Midland (band)

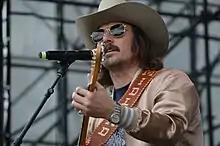
Mark Wystrach in 2018

The band Midland was formed in Dripping Springs, Texas. The trio met separately around Los Angeles, where Jess Carson and Cameron Duddy were in a number of bands through a number of years. After Carson left L.A., Duddy and Mark Wystrach met and formed a country-rock band called The Young Whiskey. The trio met up in Jackson Hole, Wyoming, for Cameron Duddy's wedding in August 2013; both Wystrach and Carson acted as groomsmen. As Duddy recalls the story, Carson and Wystrach arrived in Jackson Hole for the wedding a week early. After playing songs together on the front porch of Carson's cabin, they proposed starting a project together. Six months later, in January 2014, Duddy called Carson and Wystrach to suggest that they record some songs, and they went to the Sonic Ranch recording studio in El Paso, Texas to record for 10 days. As stated by Mark Wystrach, "when we went to the Sonic Ranch, we became a band. We walked away believing in what had happened." Wystrach and Duddy then both moved with their families to Texas where Jess Carson lived. They named the band after a song by Dwight Yoakam that was called "Fair to Midland".